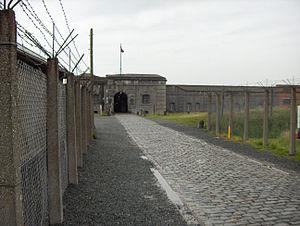
Le fort de Breendonk ou fort de Breendonck, situé dans la commune de Willebroeck, non loin de la localité homonyme qui elle se trouve dans la commune de Puers-Saint-Amand, à une vingtaine de kilomètres au sud d’Anvers, a servi de camp de concentration durant la Seconde Guerre mondiale. Avec le camp de rassemblement de Malines, ils sont les deux seuls camps de concentration implantés par les nazis en Belgique. Le premier commandant du camp, Philipp Schmitt, sera le dernier condamné à mort exécuté en Belgique. Son successeur à la tête du camp, Karl Schönwetter, se rendra aux Alliés en 1944.